Question: Please indicate a possible affordance area of the badminton_racket that can be used for holding
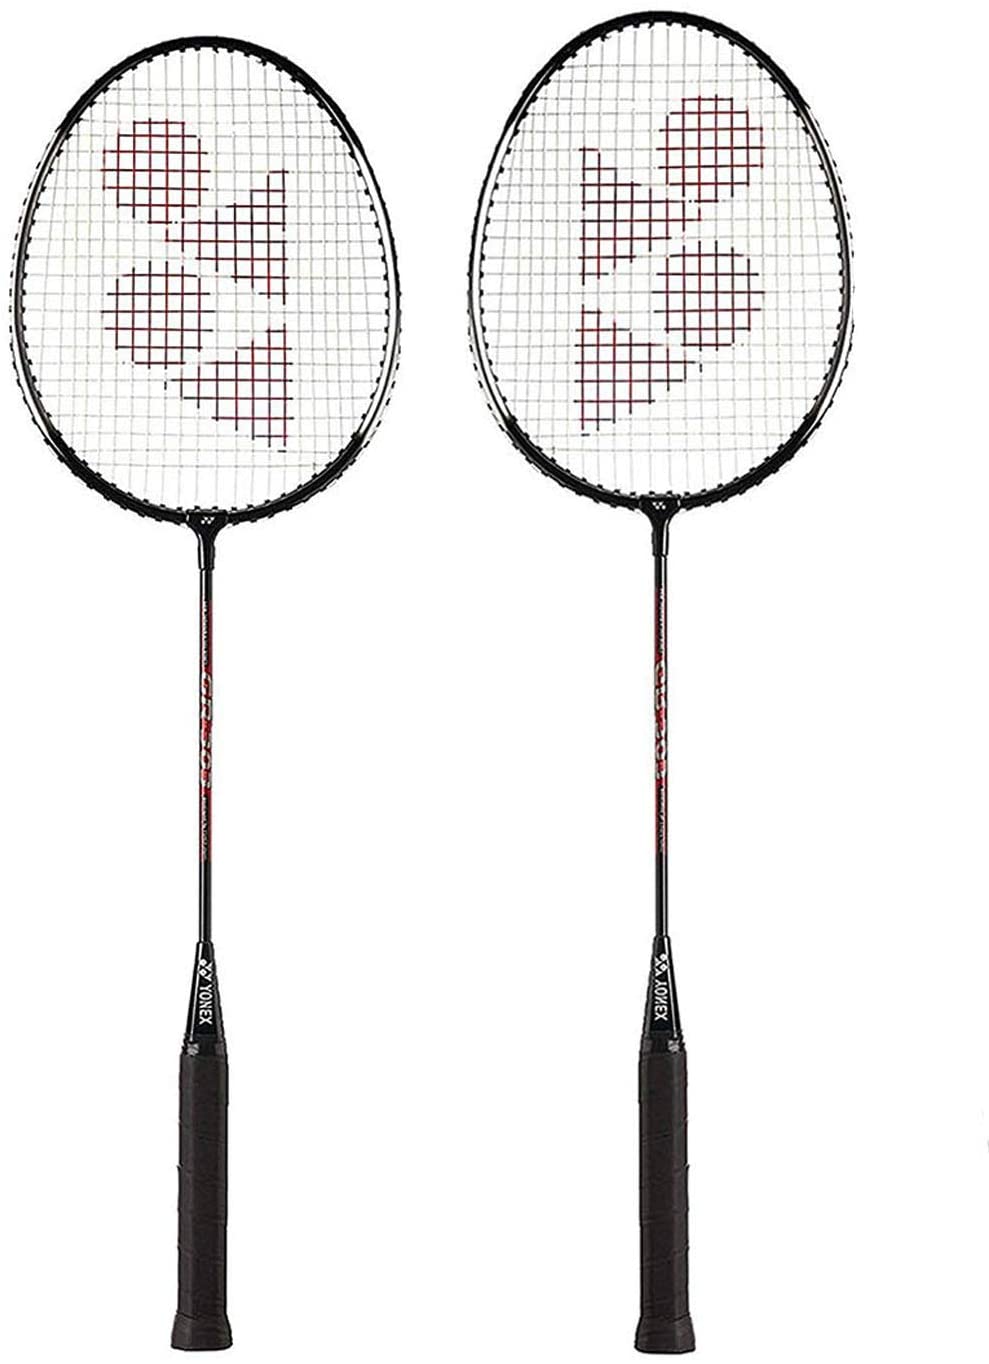
Answer: [628.055, 836.102, 707.082, 1335.55]